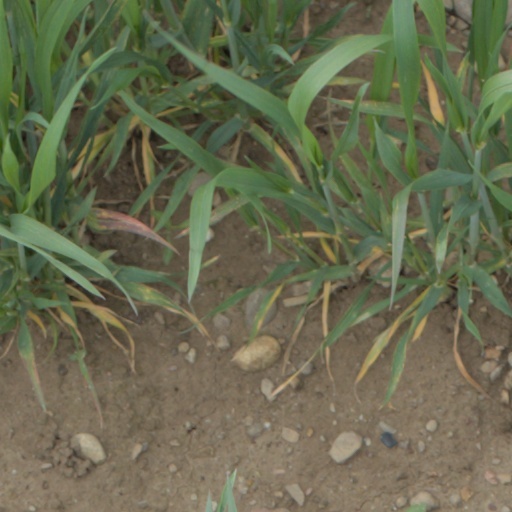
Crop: wheat